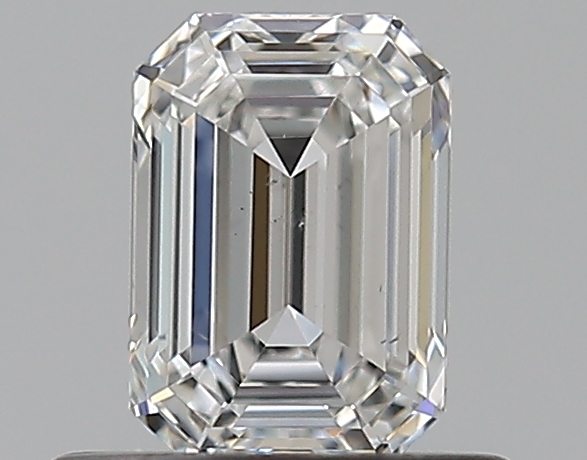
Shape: emerald
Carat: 0.5
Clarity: VS2
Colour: F
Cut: EX
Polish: EX
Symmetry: VG
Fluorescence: N
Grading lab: GIA
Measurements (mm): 5.36 x 3.75 x 2.43